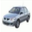
Label: automobile